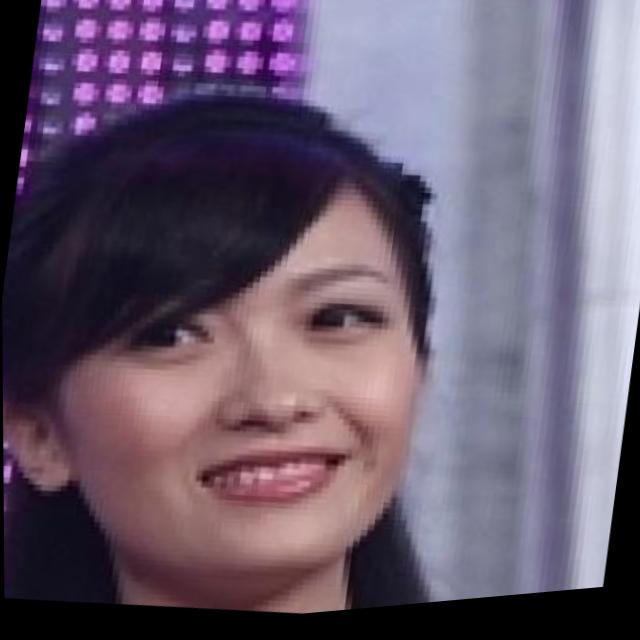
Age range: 21-44